Adolphe Danziger De Castro

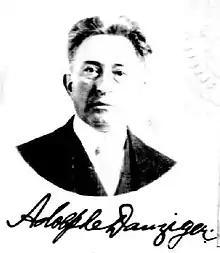
Adolphe Danziger De Castro in 1921.

Adolphe Danziger De Castro, also known as Gustav Adolf Danziger, Adolph Danziger, Adolphe Danziger and Adolphe De Castro, (November 6, 1859 – March 4, 1959) was a Jewish scholar, journalist, lawyer and author of poems, novels and short stories.